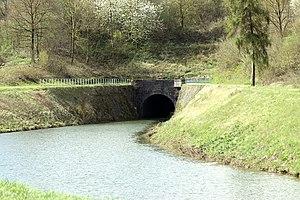
Le tunnel de Ham-sur-Meuse est un tunnel aménagé sur le canal de l'Est, lui permettant de couper la boucle de la Meuse à Chooz, département des Ardennes, sur le territoire de la commune de Ham-sur-Meuse.
Ham-sur-Meuse est une commune française située dans le département des Ardennes, en région Grand Est.